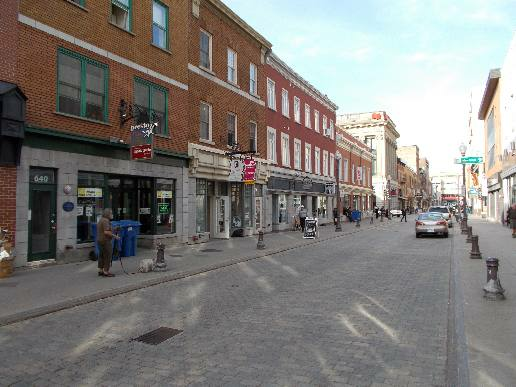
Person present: No